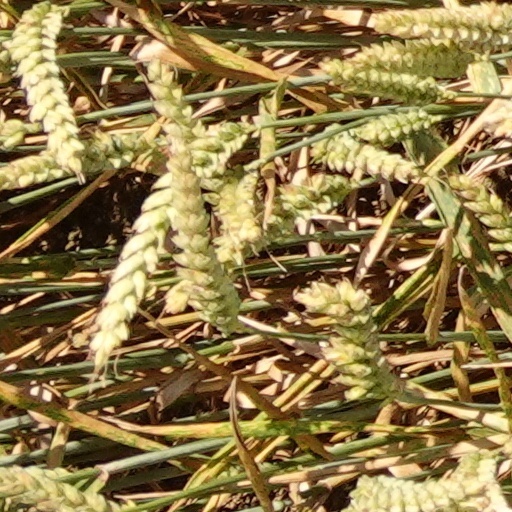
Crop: wheat